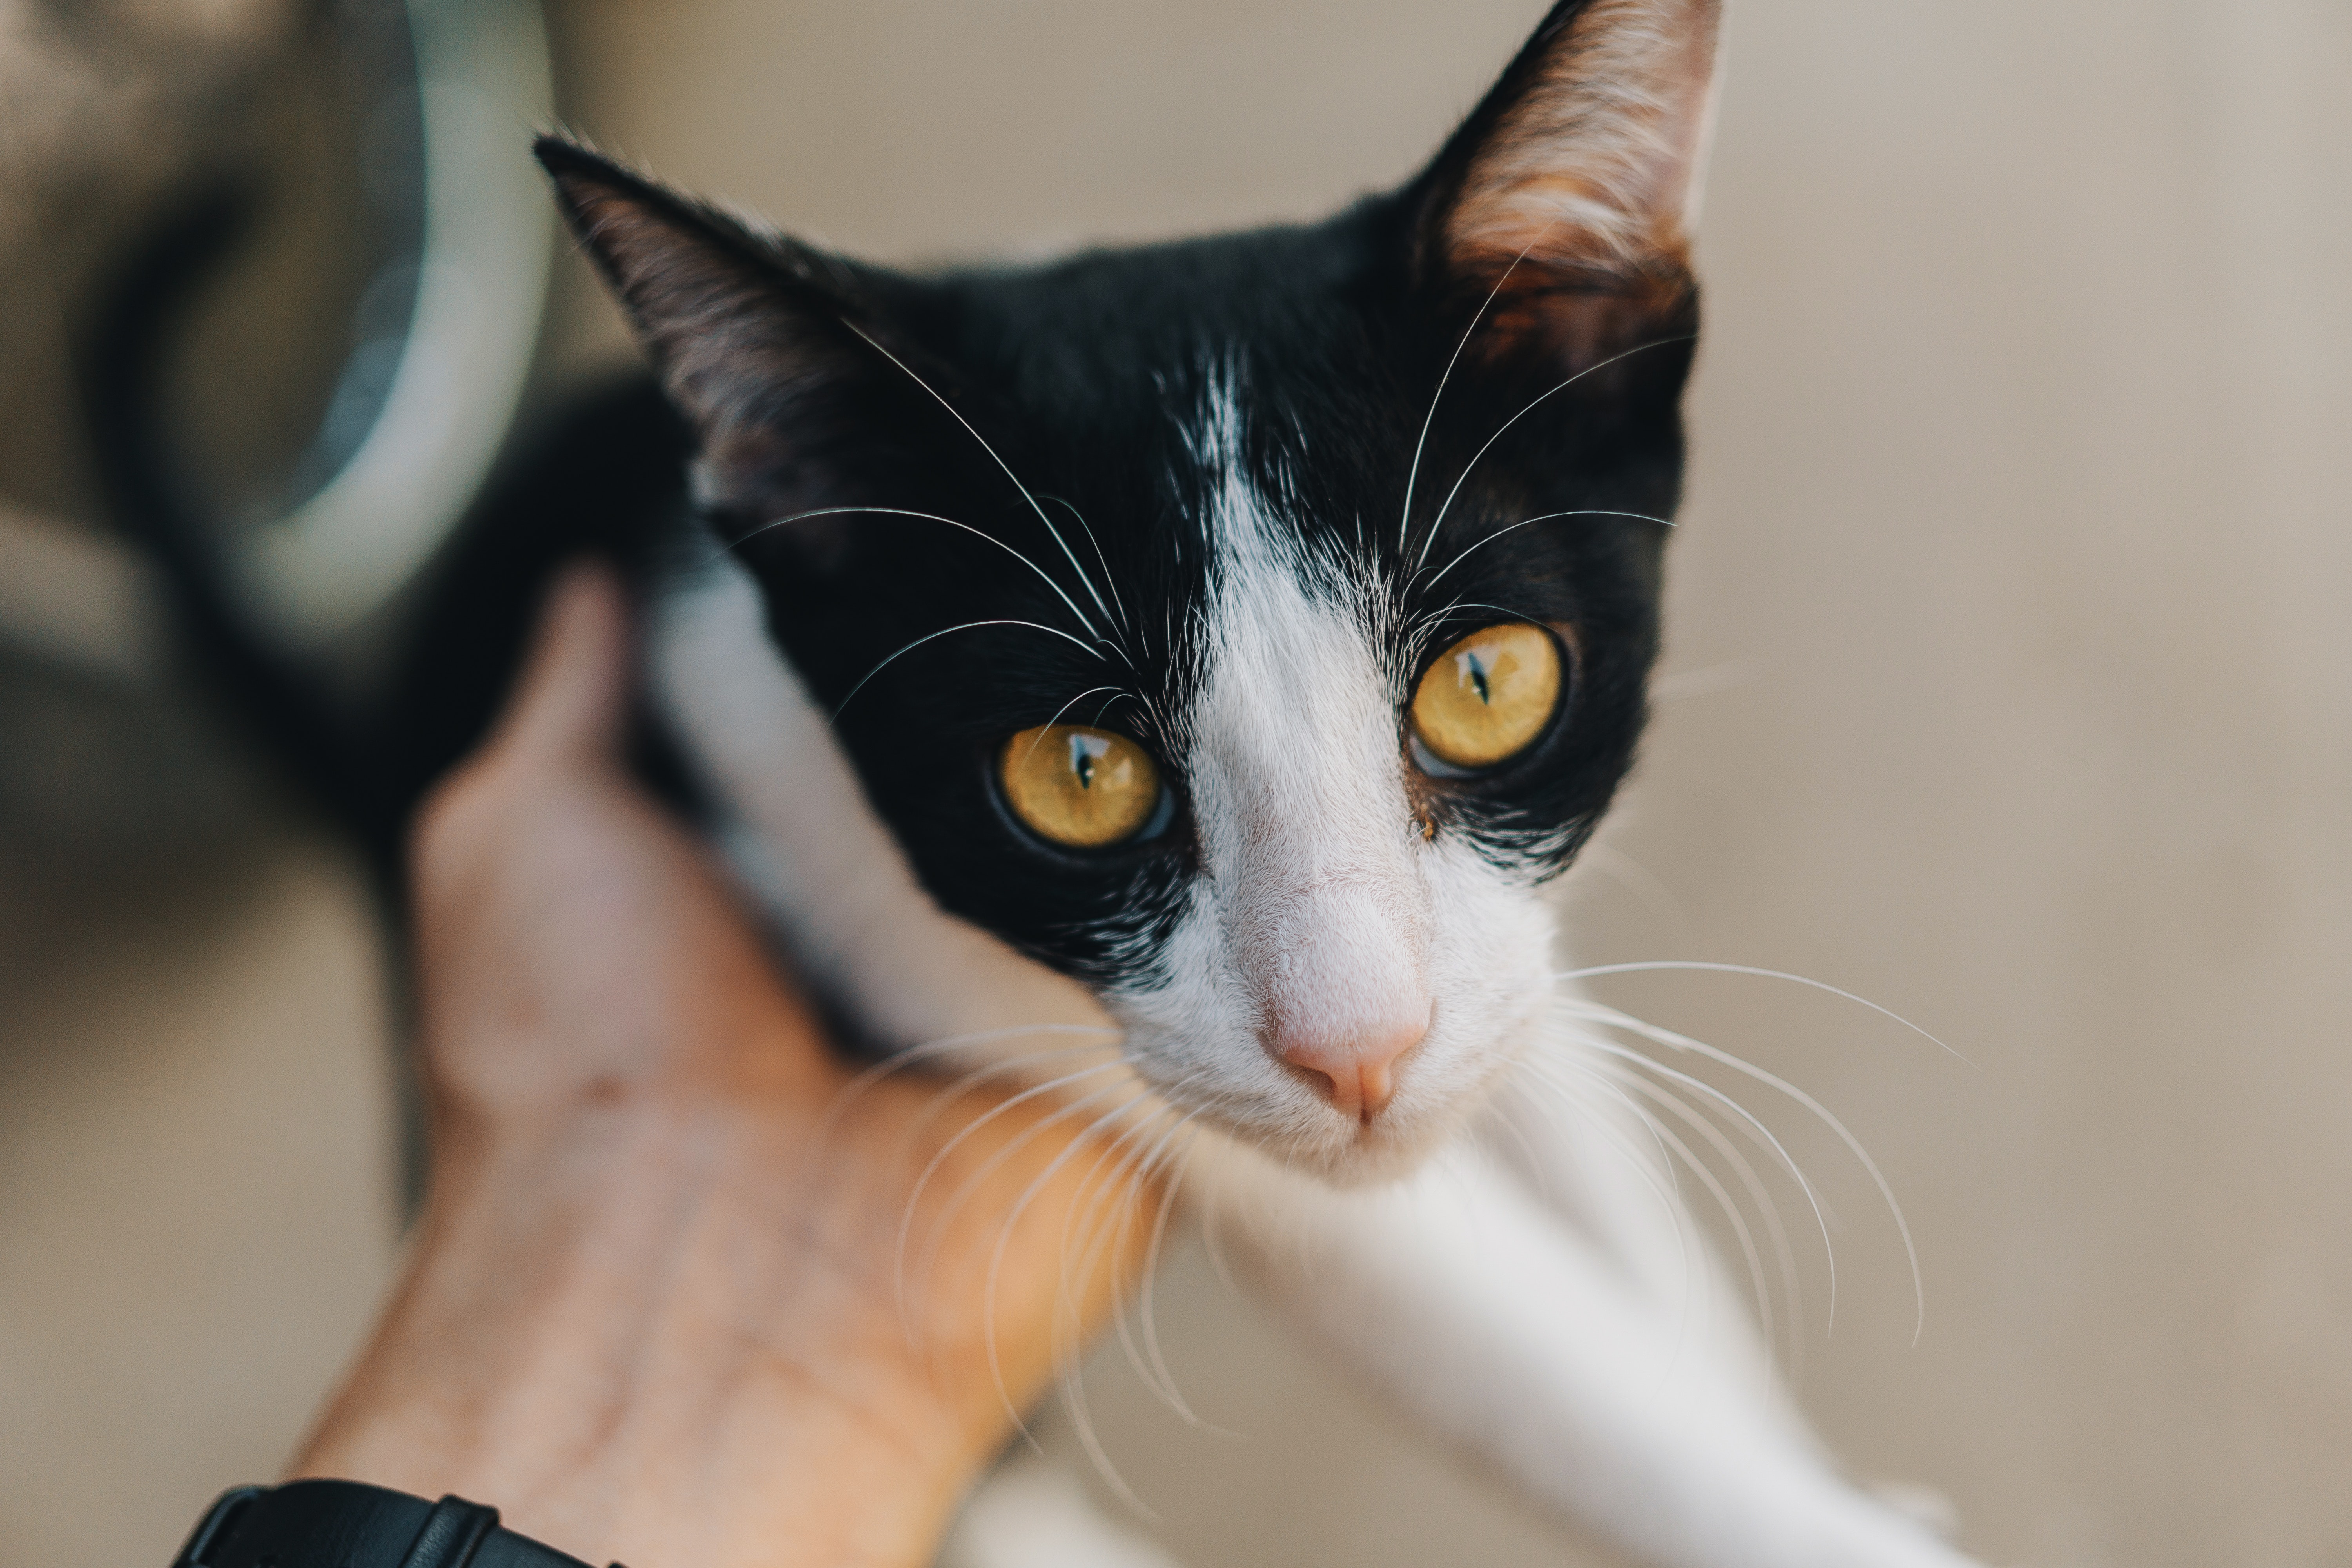
cat, whiskers, small to medium sized cats, mammal, felidae, eye, black cat, carnivore, nose, snout, domestic short haired cat, close up, hand, iris, kitten, fur, ear, black and white, american wirehair